Igoeti

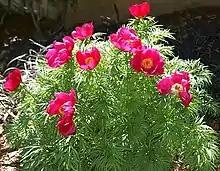
"P. tenuifolia," which was first recorded in Igoeti.

Igoeti was founded in the twelfth (XII) century. Igoeti is near the Mtkvari River (sometimes called the "Kura") which has sustained the people near Igoeti and beyond for over 7,000 years. Running through Igoeti also is the Lekhura river. Several species in the "Paeonia" genus have been recorded in Igoeti. Then, during the Russo-Georgian war, Russian troops stopped in Igoeti on 15 August, the closest they had gotten to Tbilisi, before a ceasefire agreement was signed.